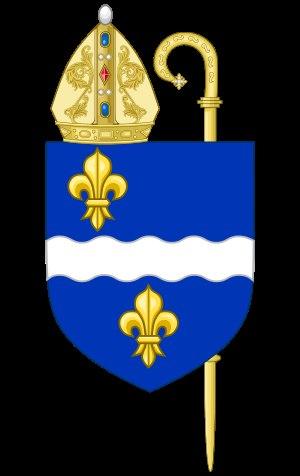
L’abbaye Saint-Wandrille, anciennement abbaye de Fontenelle, est une abbaye bénédictine de la congrégation de Solesmes située sur la commune de Rives-en-Seine, ancienne commune de Saint-Wandrille-Rançon, dans le département de la Seine-Maritime, en Normandie. Fondée en 649, l'abbaye a connu une longue histoire marquée par trois grandes périodes de saccages et de destructions : celles liées aux incursions des Vikings, puis celles engendrées par les guerres de Religion, et enfin celles consécutives à la Révolution française. C'est encore aujourd'hui une abbaye de moines bénédictins.